Answer in natural language. Which point is closer to the camera taking this photo, point B  or point C? Choose between the following options: B or C
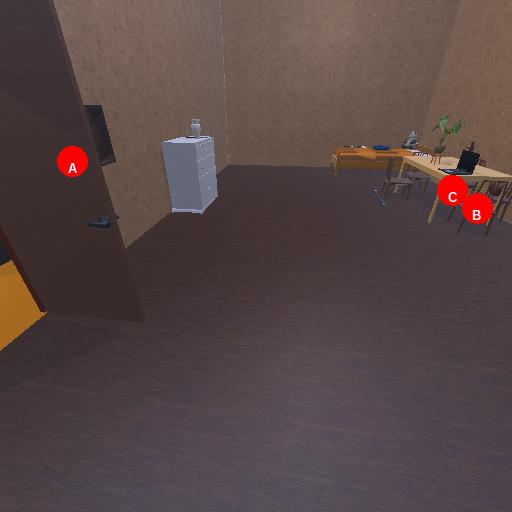
<answer>B</answer>